Same-sex marriage in Nepal

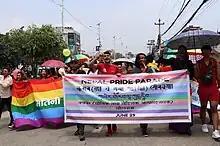
Nepalis at the first Nepal Pride Parade in 2019 calling for the legalisation of same-sex marriage

In 2010, several sources reported that same-sex marriage and protections for sexual minorities would be included in the new constitution being drafted. The Interim Constitution provided for a Constituent Assembly, which was charged with writing a permanent constitution. Under the terms of the Interim Constitution, the new constitution was to be promulgated by November 30, 2011, but a final six month extension was granted just before this deadline bringing the date to May 31, 2012. Negotiations failed and Prime Minister Baburam Bhattarai dissolved the Constituent Assembly on 28 May 2012 in preparations for the 2013 elections. The elections were held on 19 November 2013. The vote was repeatedly delayed, having previously been planned for 22 November 2012 following the dissolution of the Constituent Assembly on 27 May 2012, but it was put off by the Election Commission. On 10 February 2014, Sushil Koirala was elected as prime minister with a large majority, breaking the political deadlock and opening the way for the constitution to be finalised.